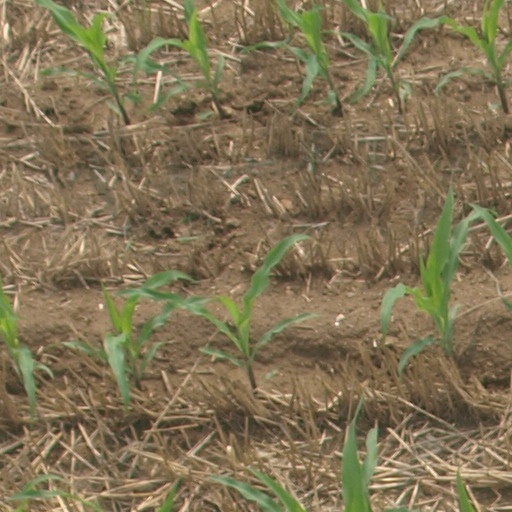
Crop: maize; corn